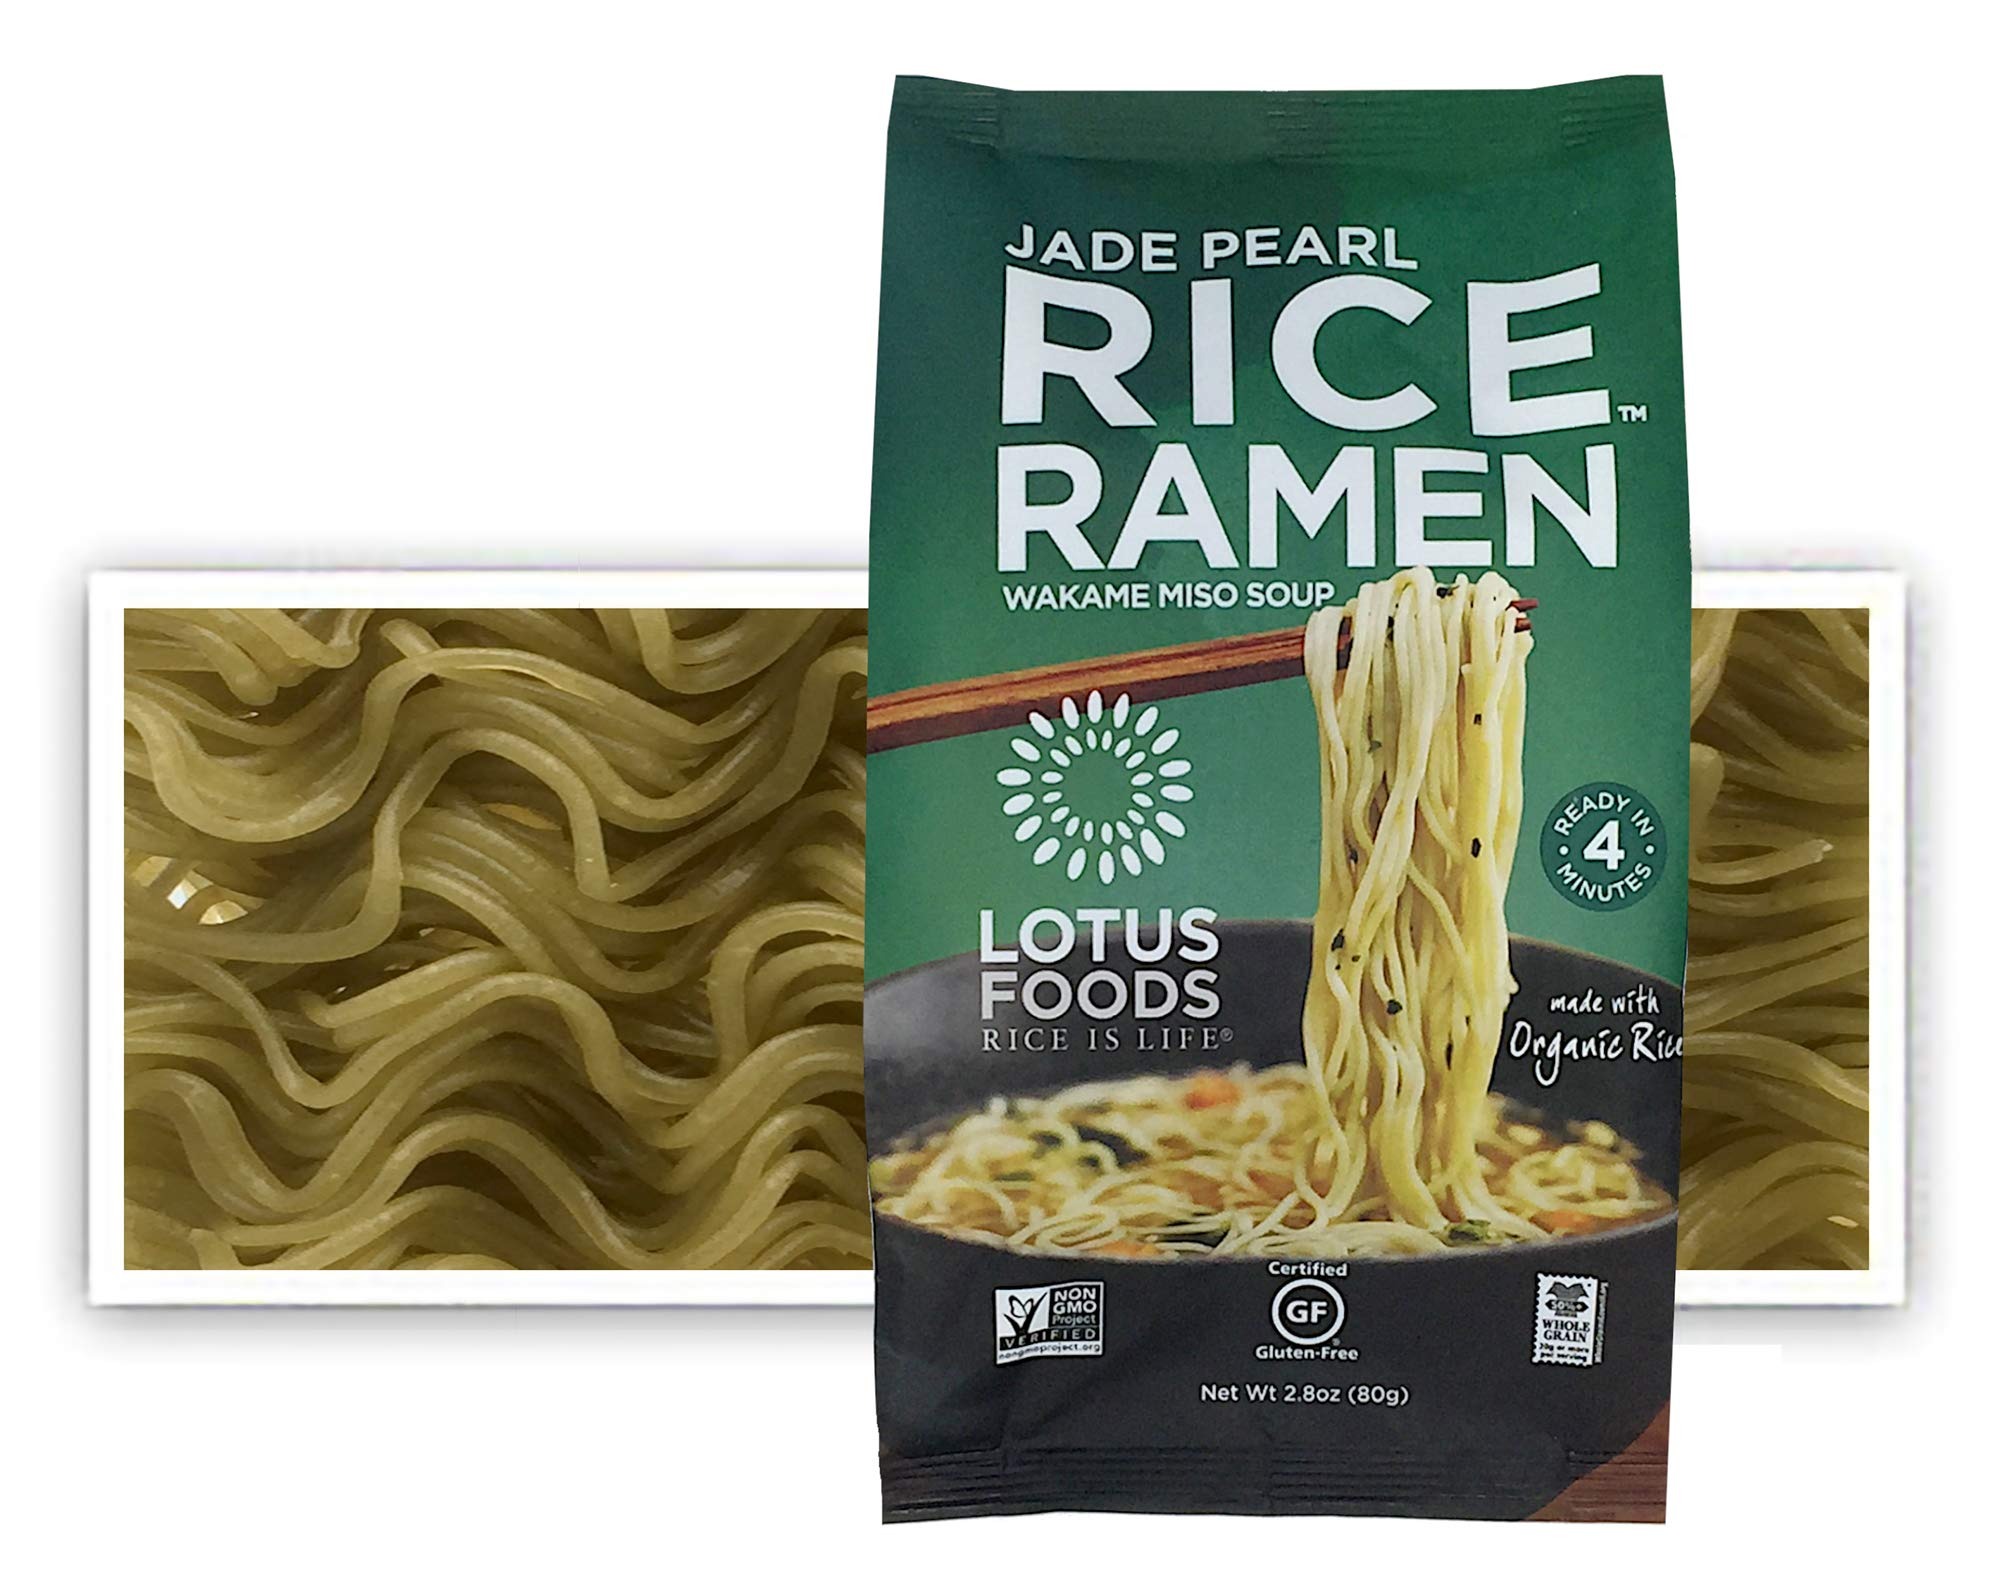
Item Name: Lotus Foods Ramen Noodles, Jade Pearl Rice with Miso Soup, 2.8 Ounce
Bullet Point 1: Gluten free
Bullet Point 2: Vegan
Bullet Point 3: Ready in 4 minutes
Bullet Point 4: Low in sodium and fat
Bullet Point 5: Made with non GMO ingredients
Value: 2.8
Unit: Ounce

Price: 2.49